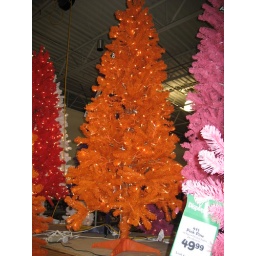
The orange tree is hideous... yet I am oddly fascinated by it.